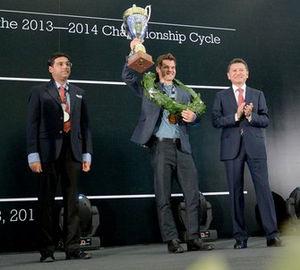
Le championnat du monde d’échecs est une épreuve destinée à déterminer le champion du monde pour le jeu d’échecs. Ce championnat existe depuis 1886.
Dans ce nom indien, Viswanathan est le nom du père et Anand est le nom personnel.